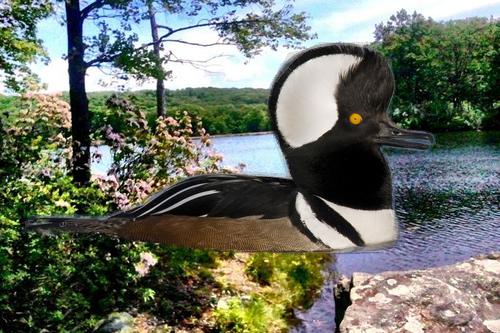
Bird species: Hooded_Merganser
Bird type: waterbird
Background: water